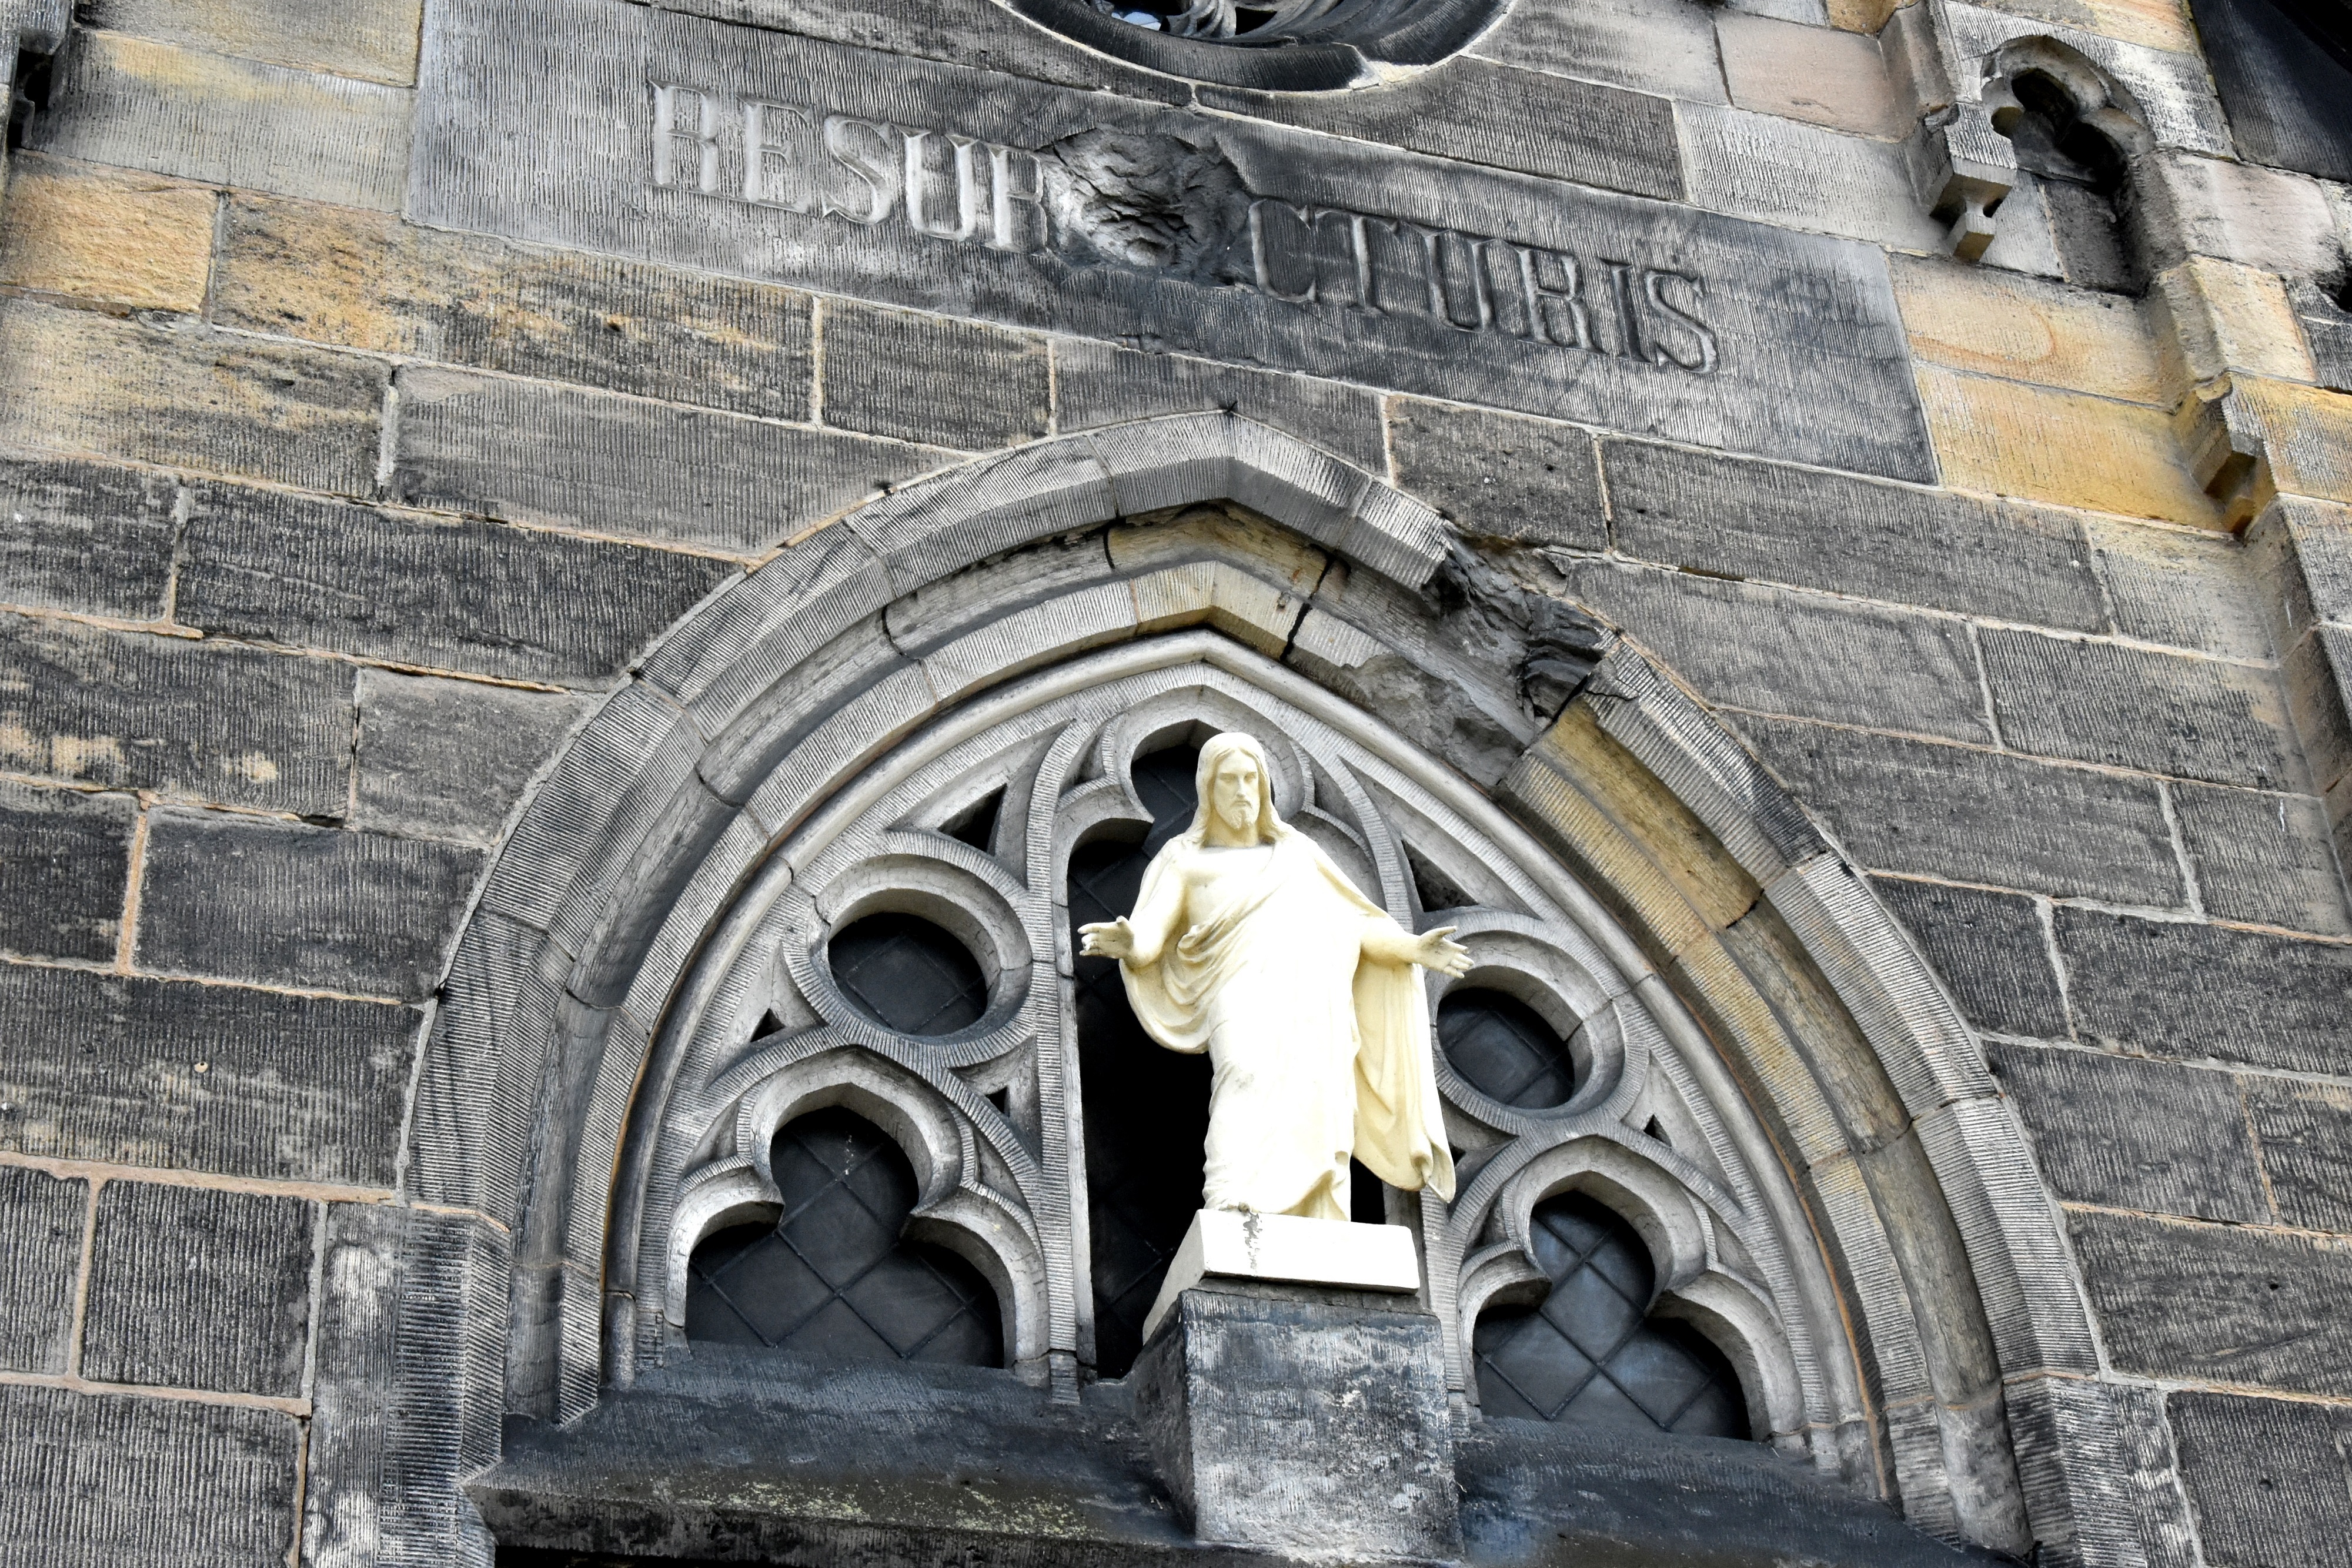
architecture, building, arch, facade, church, cathedral, chapel, place of worship, temple, buildings, ruins, monastery, abbey, basilica, middle ages, silesia, the figurine, christians, ancient history, miko w